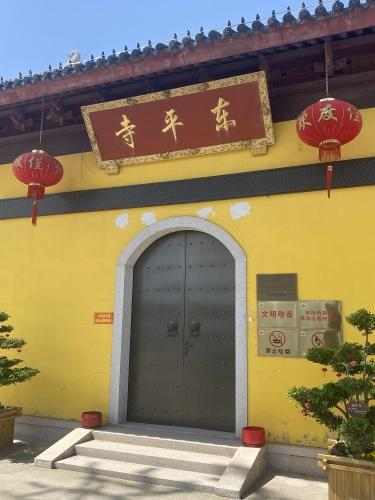
地标名称：东平寺
所在城市：无锡市·江阴市